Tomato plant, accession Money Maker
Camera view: vertical (180 deg); turntable rotation: 60 degrees
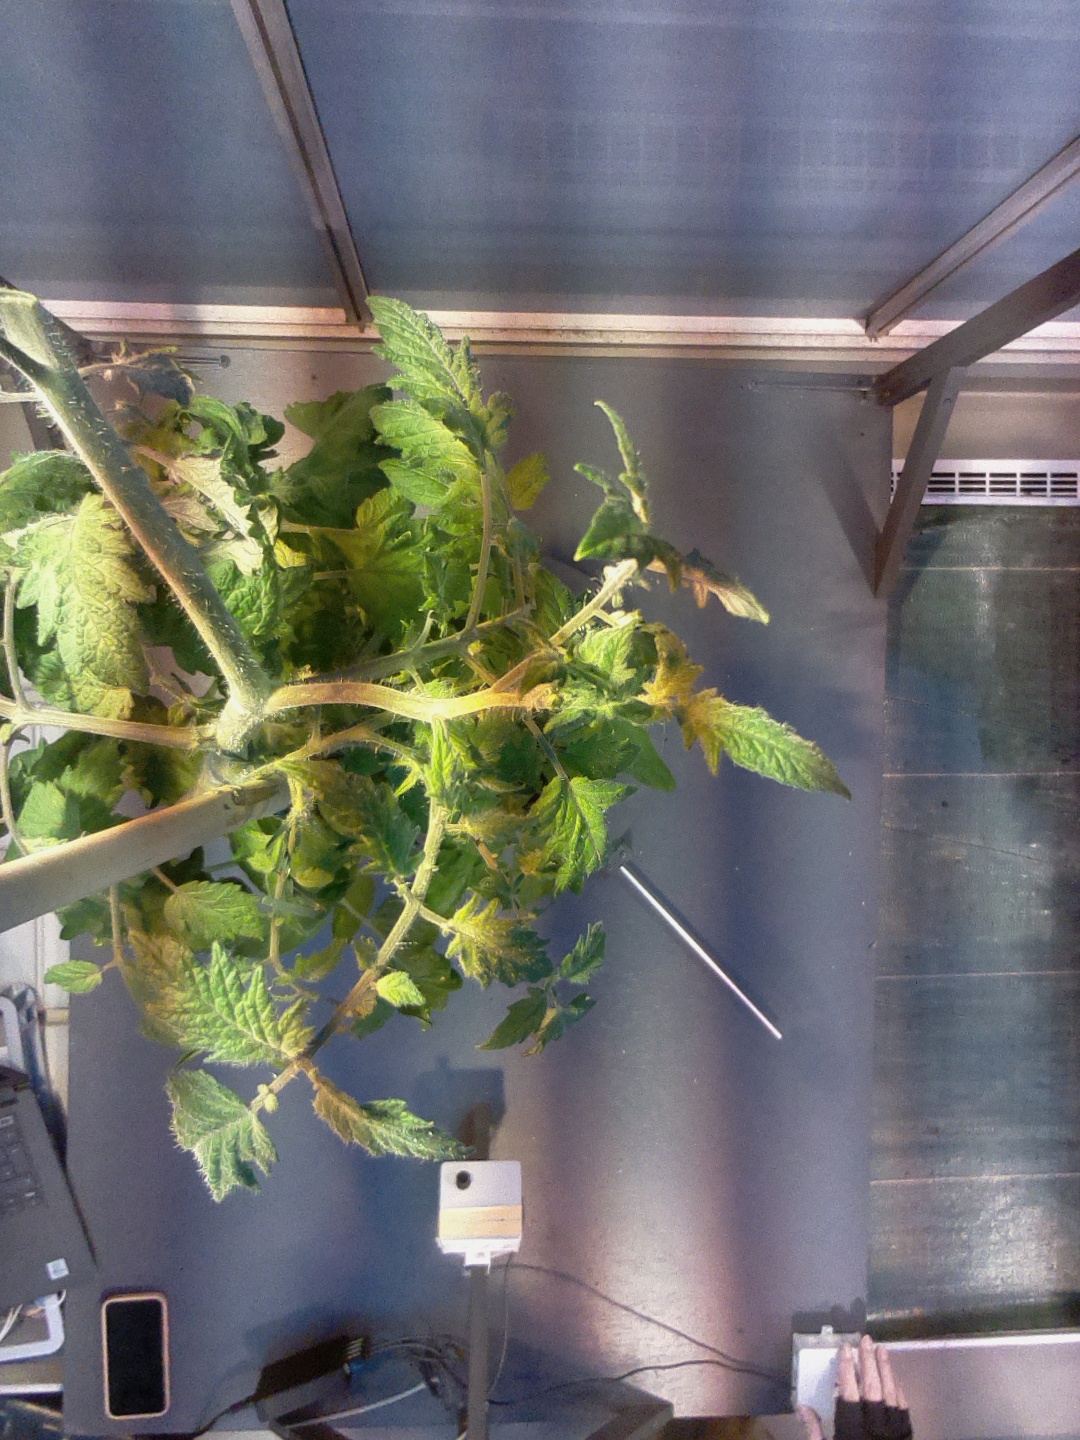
BBCH growth stage 74: 40%-50% of final fruit size